Bolshoye Boldino

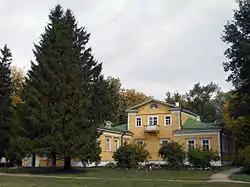
Pushkins' Family manor in Bolshoye Boldino

Bolshoye Boldino is a rural locality (a "selo") and the administrative center of Bolsheboldinsky District, Nizhny Novgorod Oblast, Russia. Population: